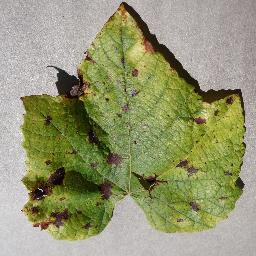
Label: Grape___Leaf_blight_(Isariopsis_Leaf_Spot)